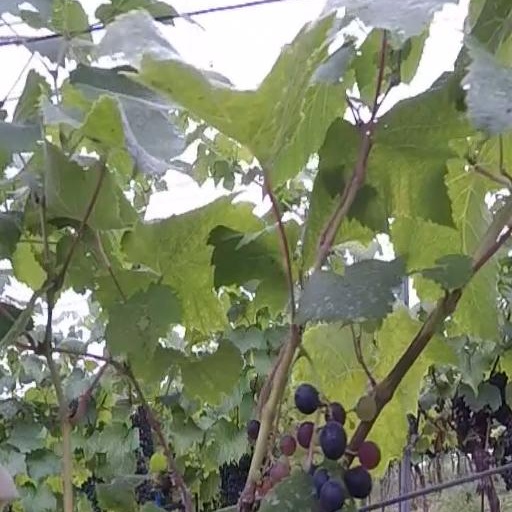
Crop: grape